St Bartholomew's Church, Tong

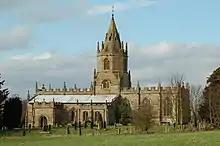
St Bartholomew's church seen from the south

The Collegiate Church of St Bartholomew, Tong (also known as St Bartholomew's Church) is a 15th-century church in the village of Tong, Shropshire, England, notable for its architecture and fittings, including its fan vaulting in a side chapel, rare in Shropshire, and its numerous tombs. It was built on the site of a former parish church and was constructed as a collegiate church and chantry on the initiative of Isabel Lingen, who acquired the advowson from Shrewsbury Abbey and additional endowments through royal support. Patronage remained with the lords of the manor of Tong, who resided at nearby Tong Castle, a short distance to the south-west, and the tombs and memorials mostly represent these families, particularly the Vernons of Haddon Hall, who held the lordship for more than a century. Later patrons, mostly of landed gentry origin, added further memorials, including the Stanley Monument which is inscribed with epitaphs said to be specially written by William Shakespeare.